Bonnie & Clyde Garage Apartment

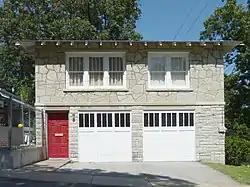

The Bonnie and Clyde Garage Apartment is located at Oak Ridge Drive in Joplin, Newton County, Missouri. Its front door opens onto 34th Street. It was built about 1927, and is a two-story building on a poured concrete foundation. It has a gently pitched hipped roof and exposed rafter ends in the American Craftsman style.